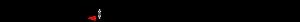
Marcel Jacob était un pilote automobile français, sur circuits.